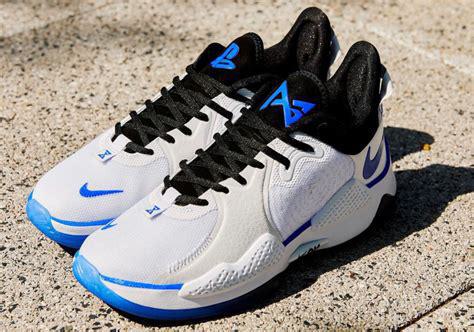
Brand: Nike
Model: Pg 5